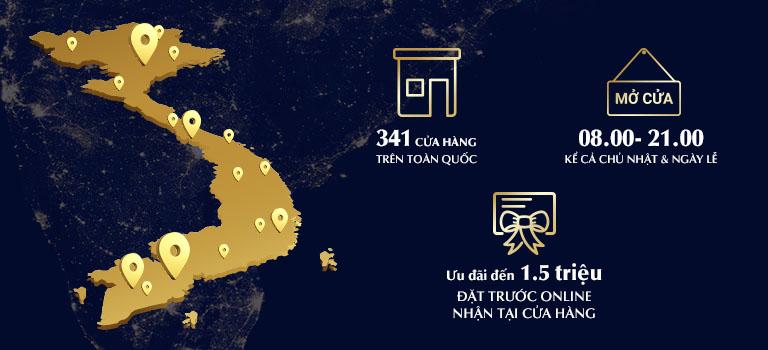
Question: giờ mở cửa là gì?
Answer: giờ mở cửa là 8 h đến 21 h